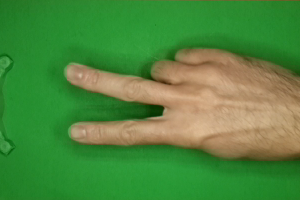
Label: scissors